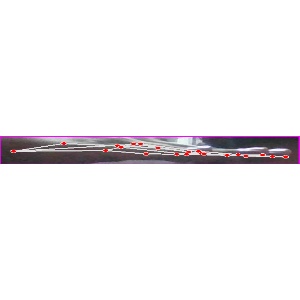
अक्षर: ज